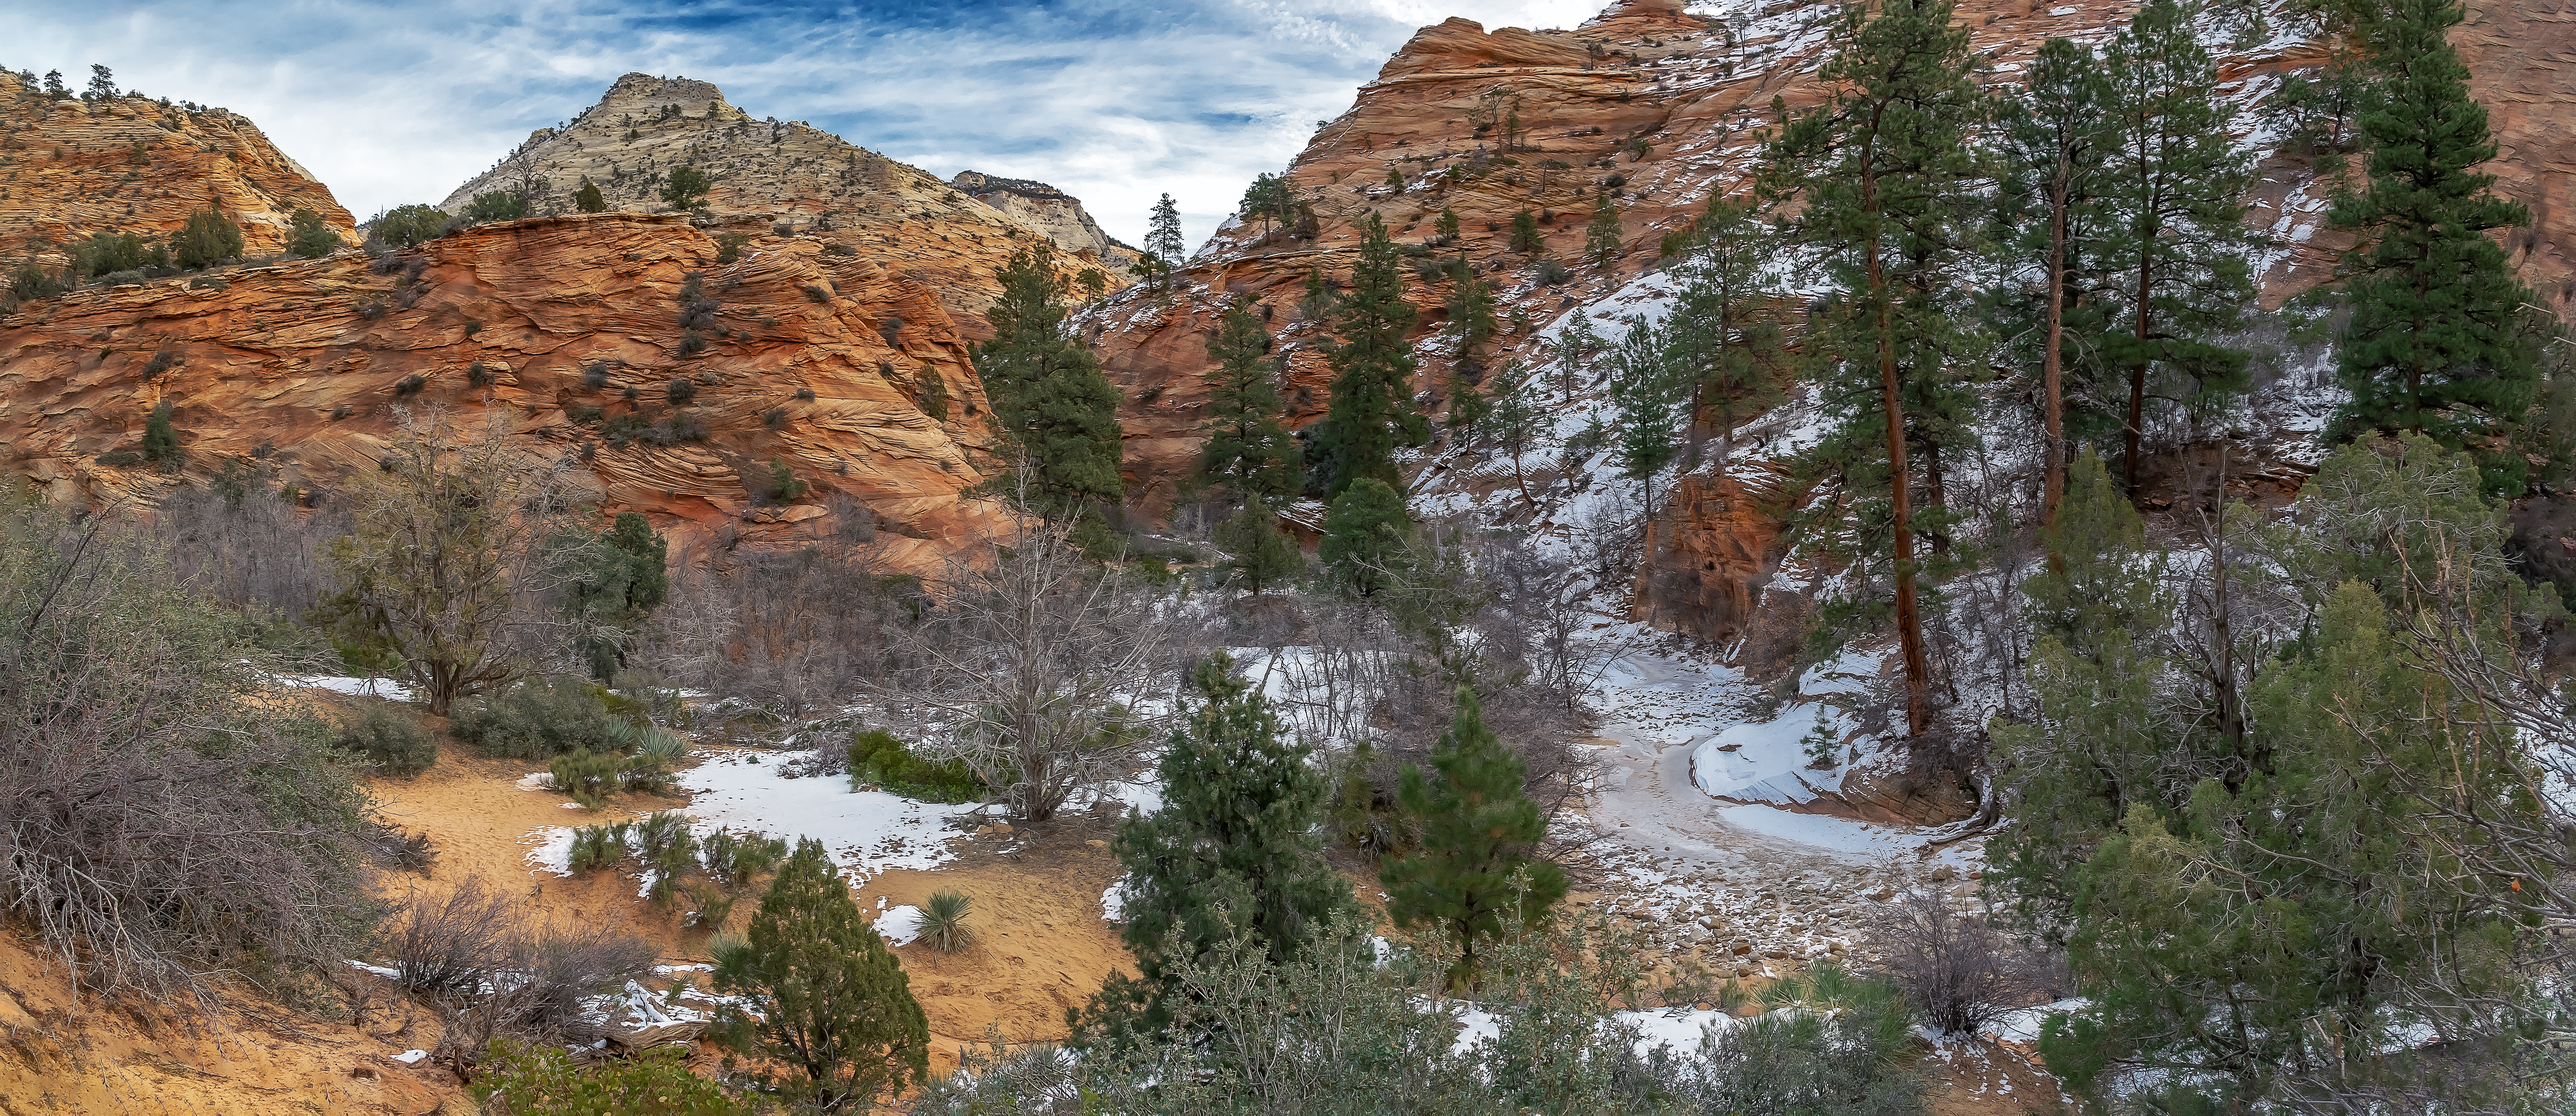
geotagged, Springdale, united states, usa, utah, Zion Lodge, a6500, American National Park, attraction, beautiful, canyon, clouds, destination, feet, gorgeous, hiking, iron county, Kane County, Kolob Canyon, landscape, model, mountain, naked, narrows, national park, National Park in Utah, national park service, natural, nature, Navajo Sandstone, nps, nude, Riverside Walk, rock, scenery, scenic, serene, sightseeing, skin, sky, sony, SONY a6500, SONY Alpha 6500, sony mirrorless, Southwestern Utah, Springdale Utah, stone, terrain, tourist attraction, Tourist Desert, travel, Travel Blog Photo, travel photography, US National Park, vacation, virgin river, washington county, wife, wilderness, winter, zion, zion national park, natural landscape, mountainous landforms, formation, badlands, geological phenomenon, nature reserve, outcrop, escarpment, biome, geology, tree, cliff, bedrock, wadi, state park, ravine, river, watercourse, plant, plant community, batholith, arroyo, fluvial landforms of streams, fault, riparian zone, mountain pass, shrubland, trail